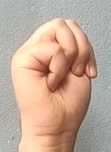
ASL sign: M